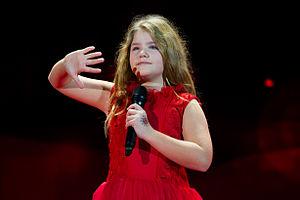
La Serbie participe au Concours Eurovision de la chanson junior depuis sa quatrième édition, en 2006.